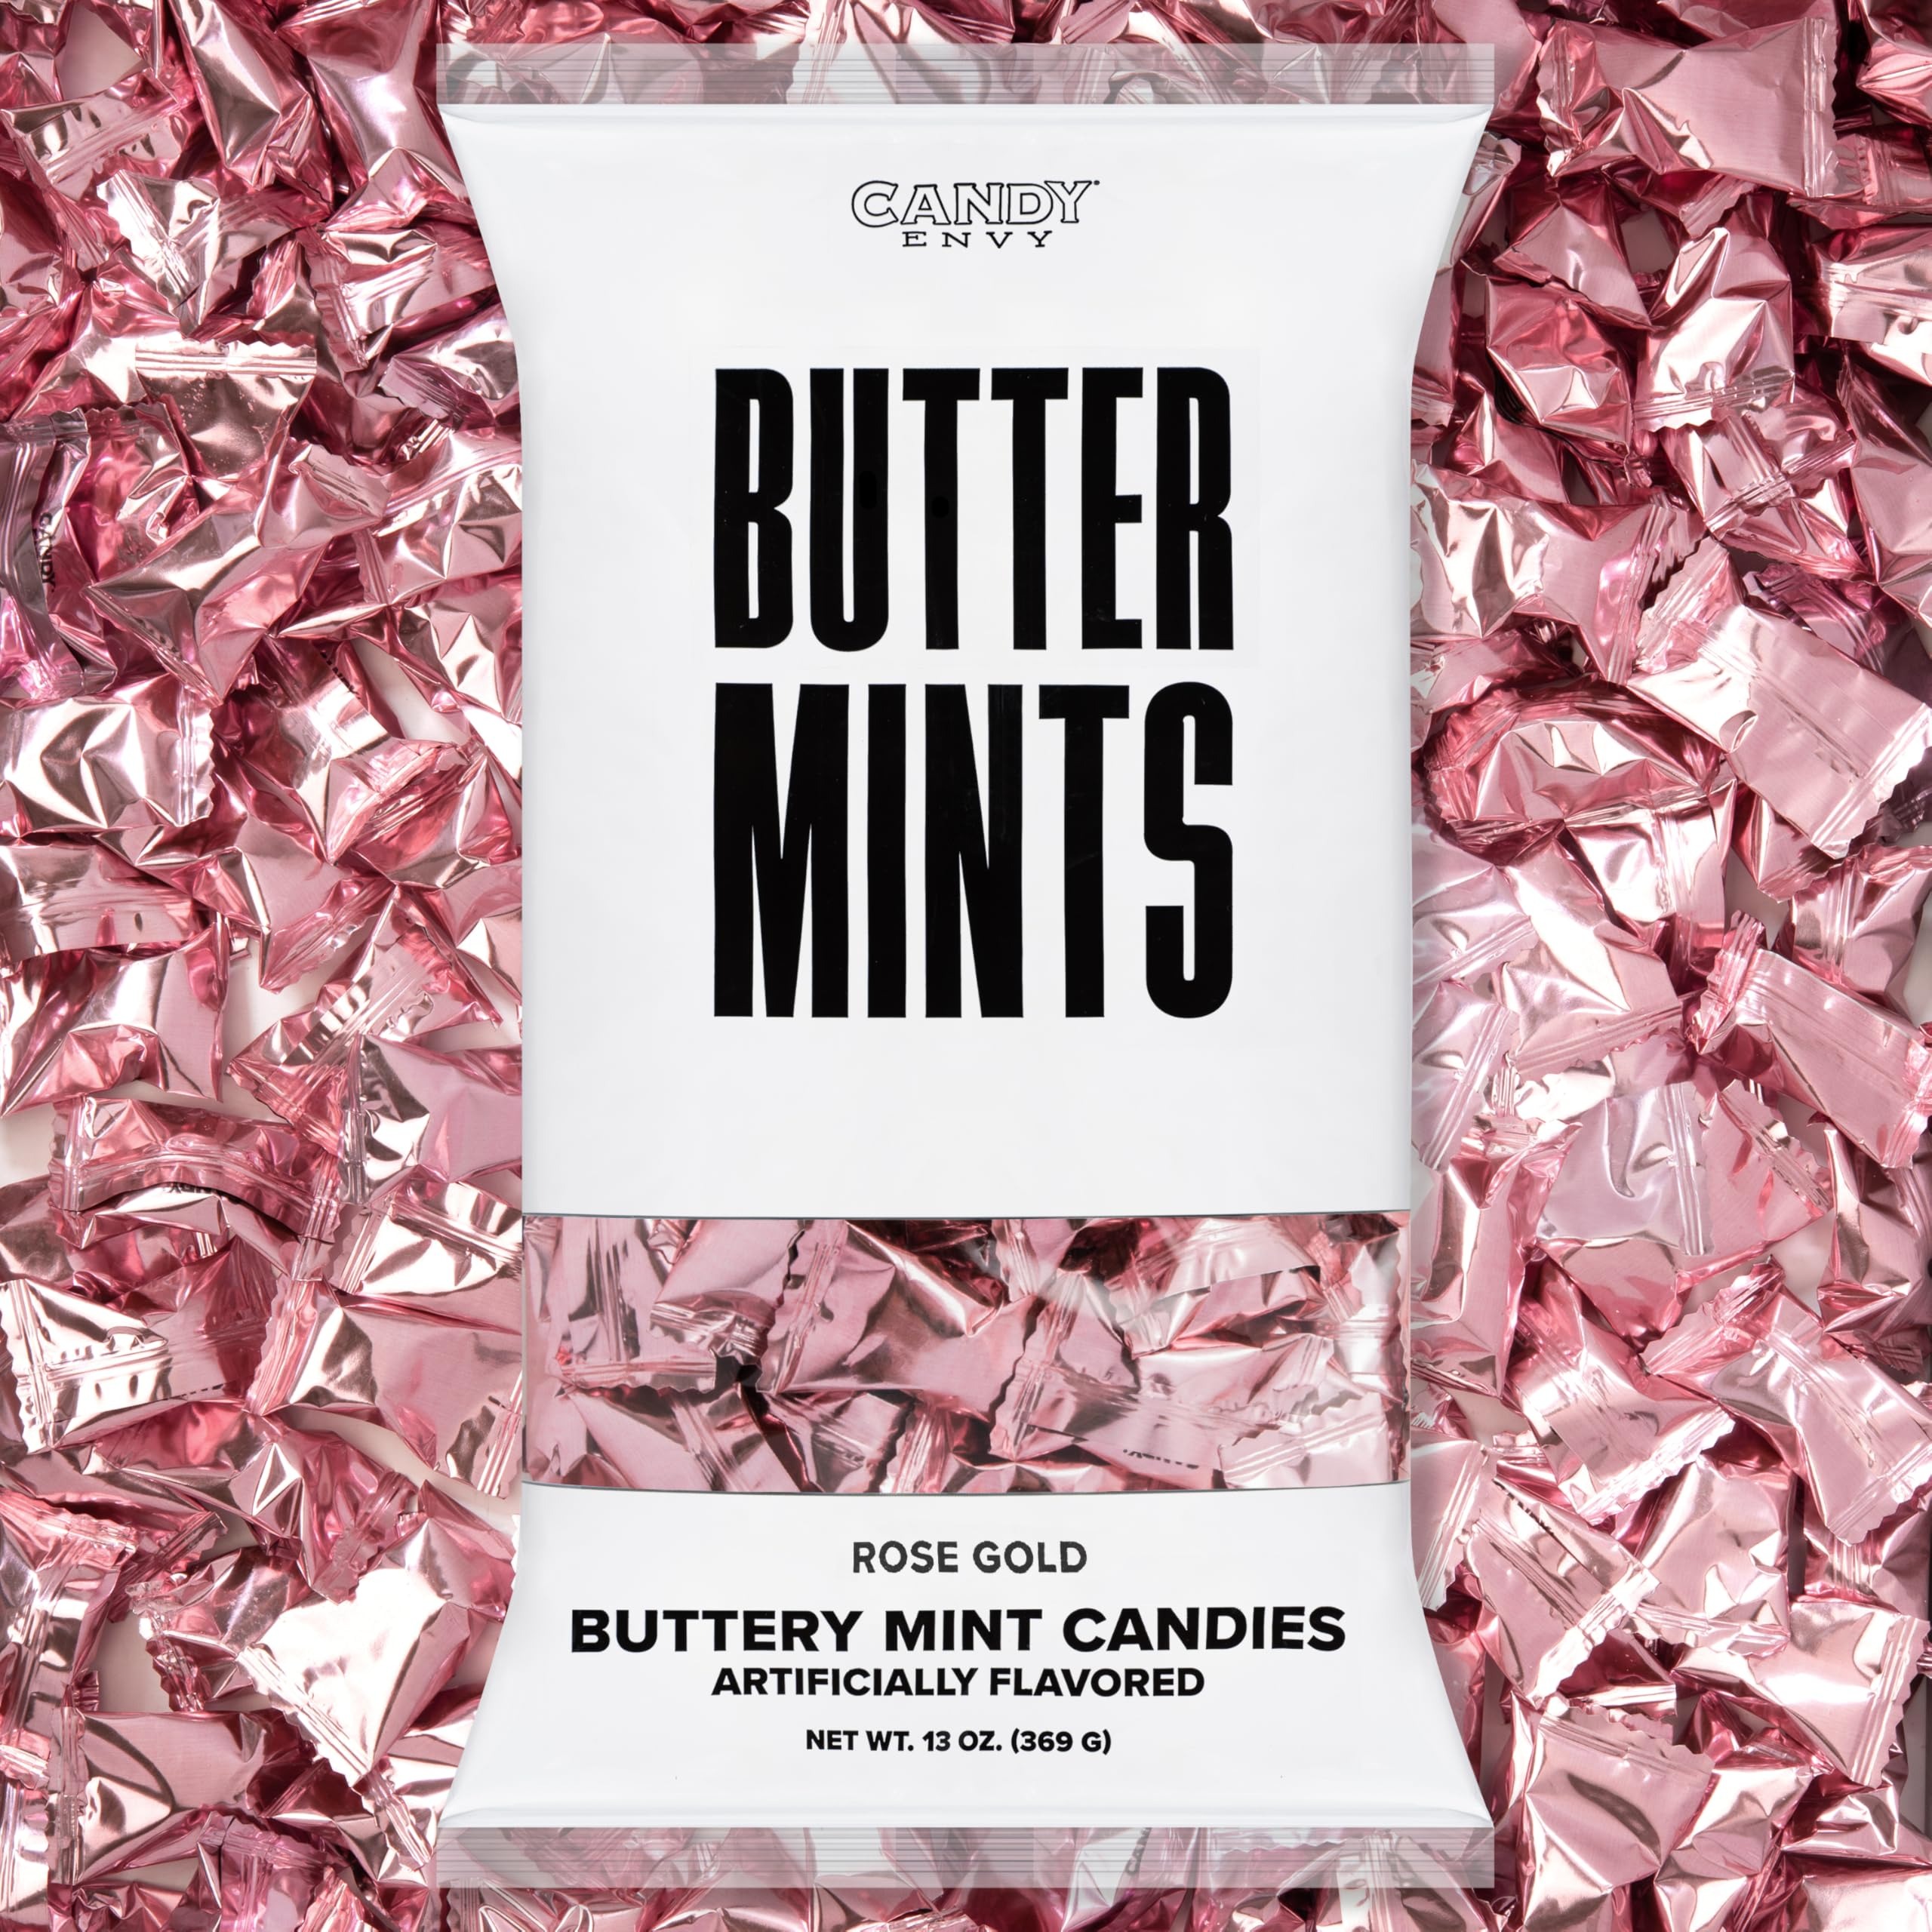
Item Name: Rose Gold Foil Buttermints - 13 oz. Bag - Approximately 100 Individually Wrapped Mint Candy
Bullet Point 1: 13OZ. Bags with Approximately 100 Mints Individually Wrapped in a Rose Gold Foil Wrapper
Bullet Point 2: Candy Fact: Buttermints are also known as “Wedding Mints”, “Pillow Mints”, or “Dinner Mints”
Bullet Point 3: Look no further for the perfect melt in your mouth Buttermints!
Bullet Point 4: Perfect for any Party, Wedding, Event, or just to fill that Candy Dish!
Bullet Point 5: Candy is supposed to be fun! If for any reason you are unsatisfied, let us know and we will take care of it right away!
Product Description: 13 oz. bag of individually-wrapped soft buttermints in a stunning rose gold wrapper. Each bag contains approximately 100 mints.
Value: 13.0
Unit: Ounce

Price: 17.99